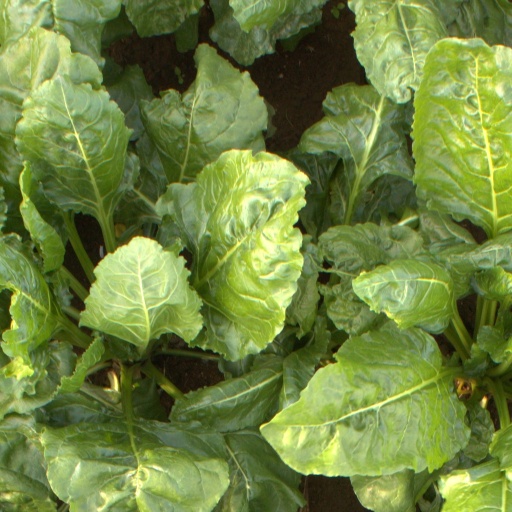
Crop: sugar beet